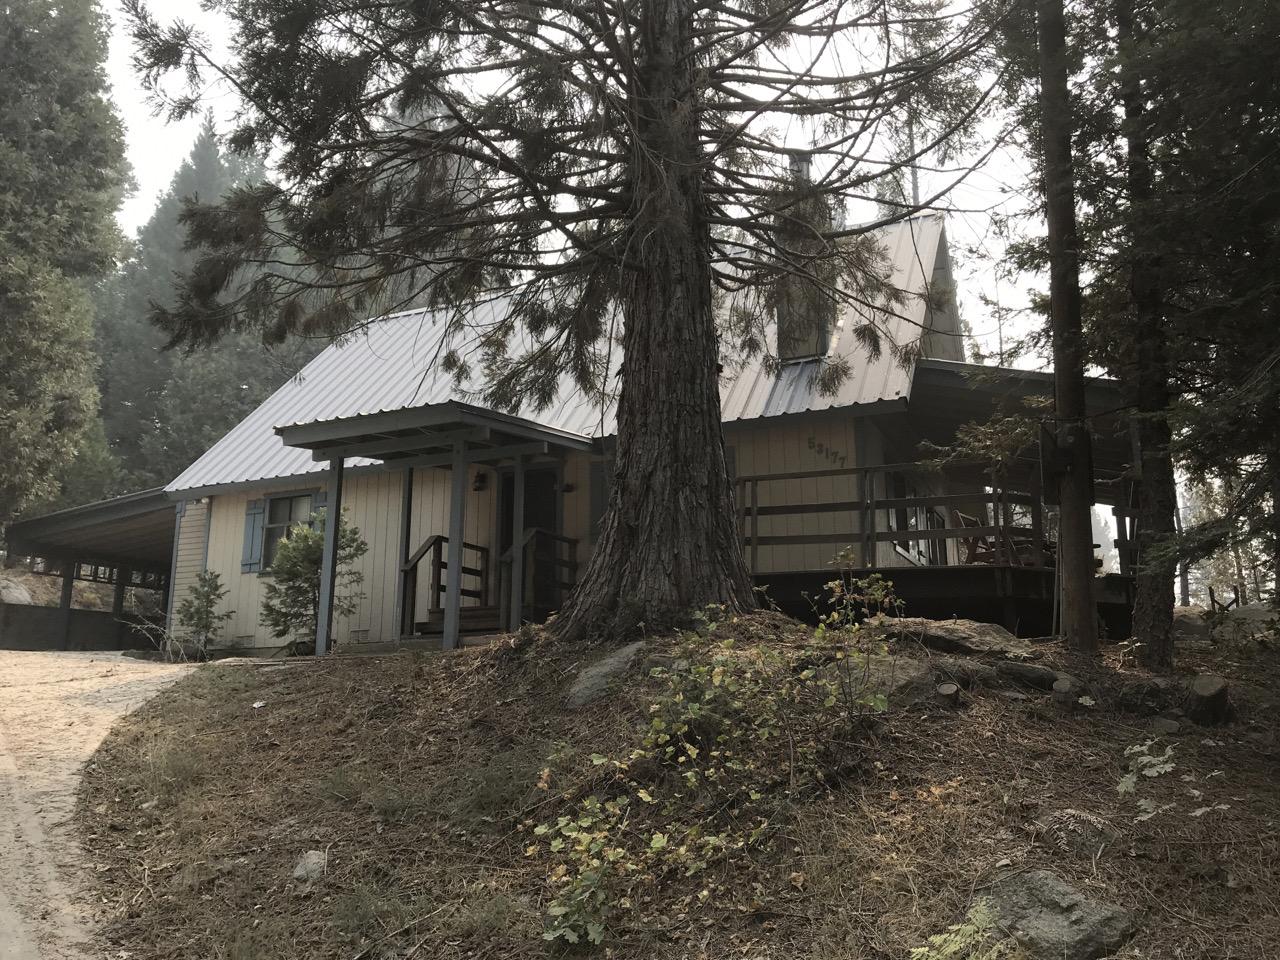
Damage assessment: no_damage